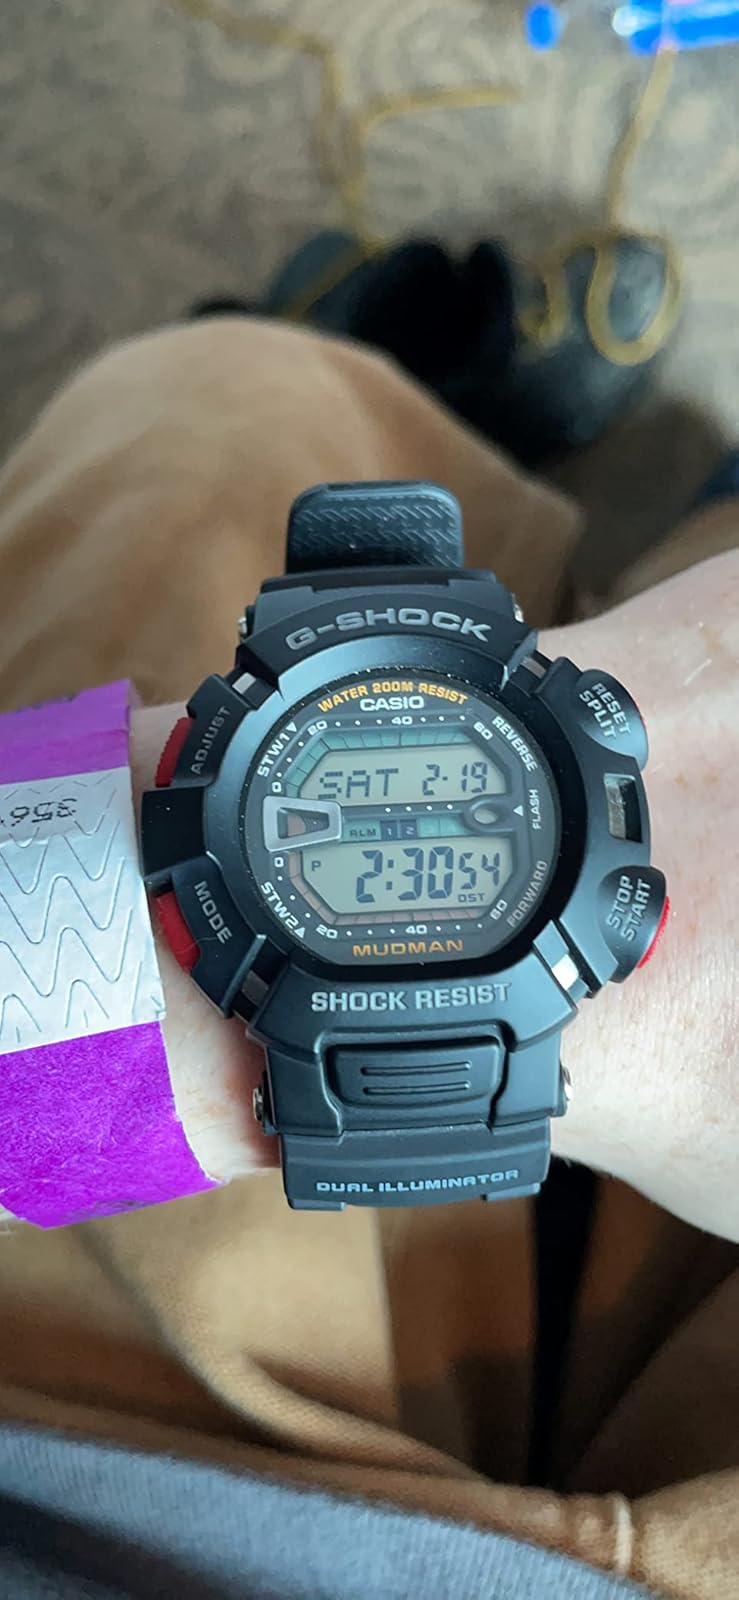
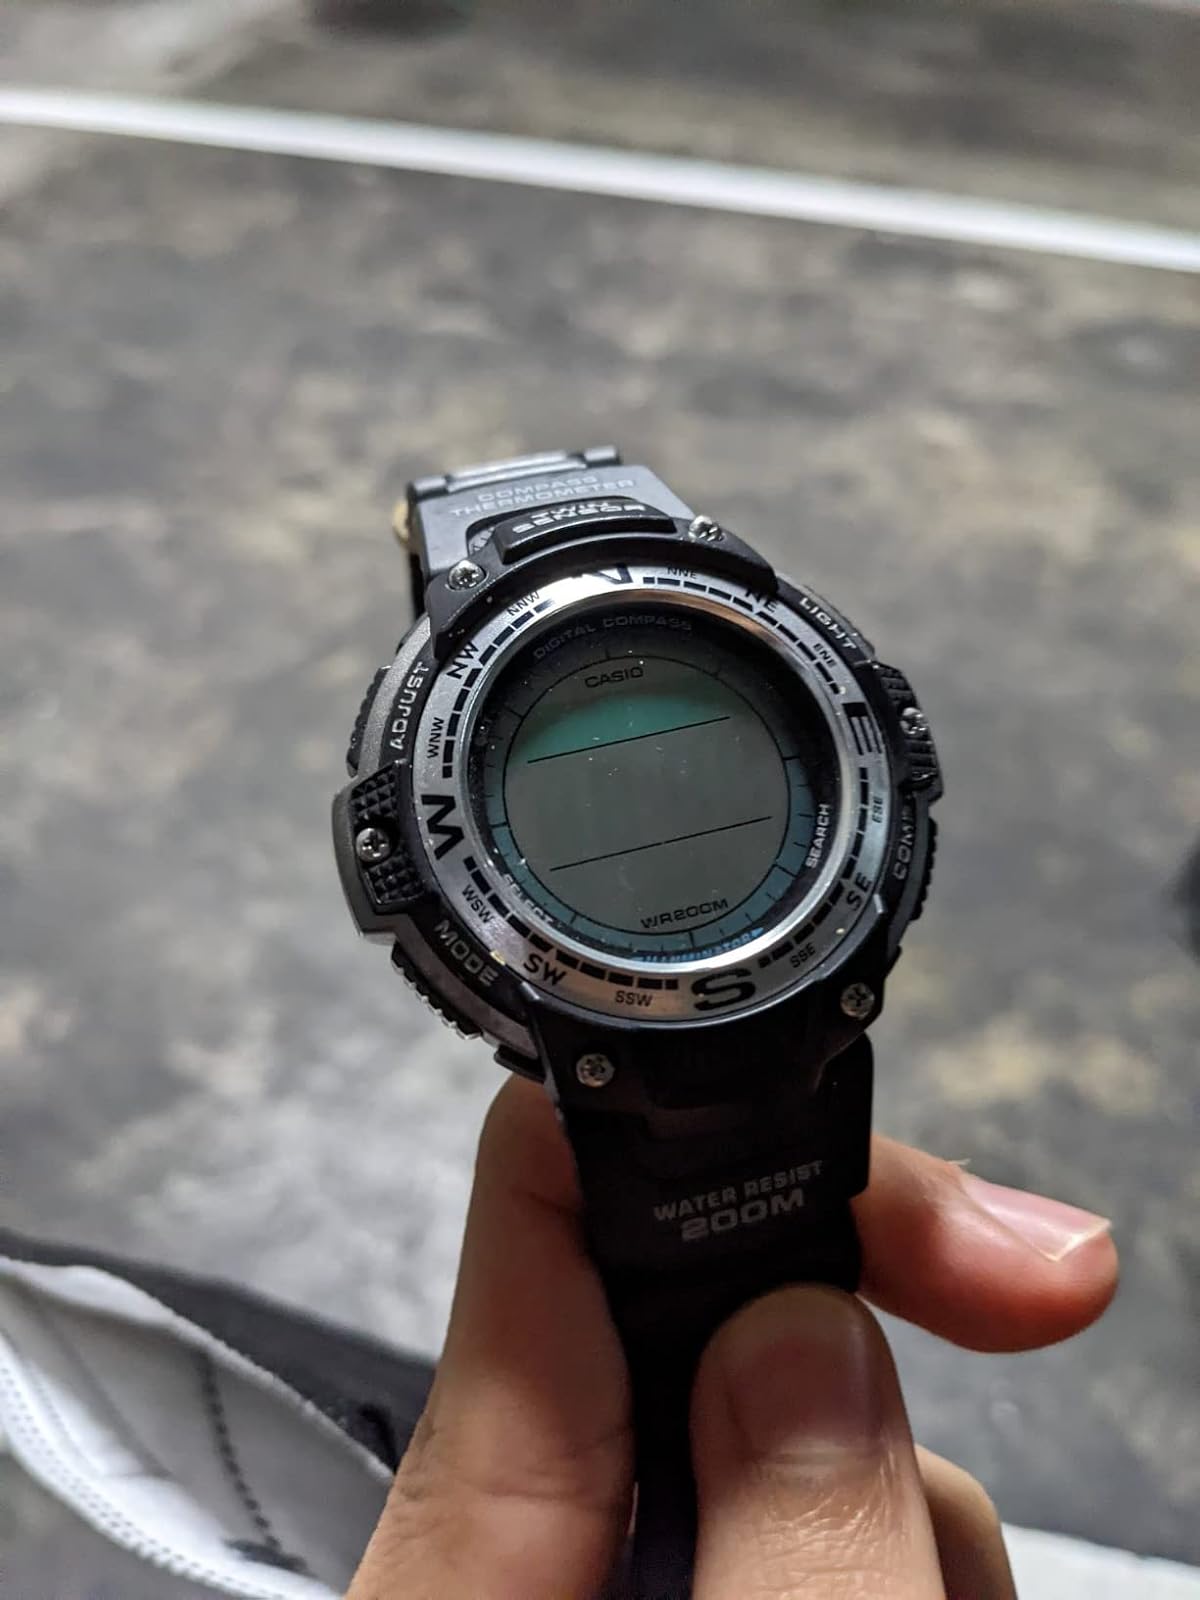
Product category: accessories_watch
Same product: no